Martin B-10

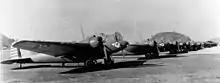
Martin B-10, 25th Bombardment Squadron, Panama Canal Zone

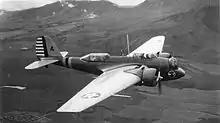
Martin B-10 during exercises over Oahu, Hawaii, 1941

The B-10 began a revolution in bomber design. Its all-metal monoplane airframe, along with its features of closed cockpits, rotating gun turrets (almost simultaneously with the 1933 British Boulton & Paul Overstrand biplane bomber's own enclosed nose-turret), retractable landing gear, internal bomb bay, and full engine cowlings, became the standard for bomber designs worldwide for decades. It made all existing bombers completely obsolete. Martin received the 1932 Collier Trophy for designing the XB-10.